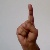
The image shows a hand gesture representing the letter 'D' in Indian Sign Language.